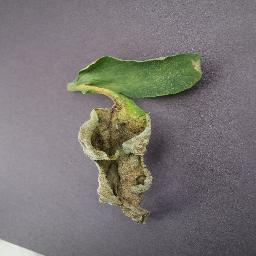
Label: Tomato___Late_blight